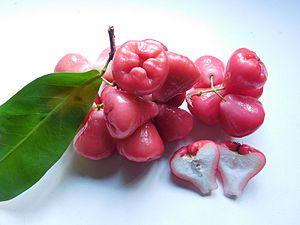
Syzygium samarangense:Jamalac, Jambose, Pomme-malacca